Benedictine High School (Ohio)

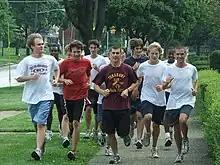
The Benedictine Cross Country team in action

The students of Benedictine come from all corners of Northeast Ohio, from suburbs in Cuyahoga, Geauga, Lake, Medina and Portage counties and many neighborhoods in Cleveland. Young men come to Benedictine from nearly 140 grade schools